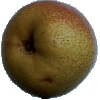
Label: Pear Forelle 1